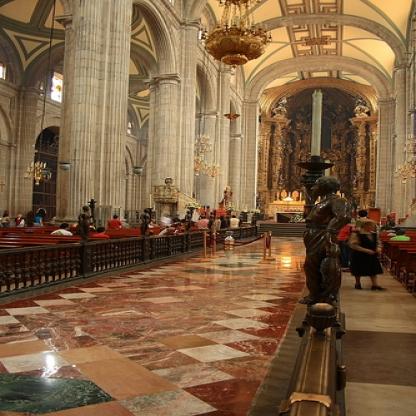
Scene: Indoor